Gábor Obitz

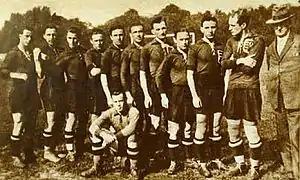
1924 Maygar team; Károly Fogl, Zoltán Opata, Ferenc Hirzer, Rudolf Jeny, József Eisenhoffer, Béla Guttmann, Gyula Mándi, Gábor Obitz, József Braun, György Orth, János Biri, and Gyula Kiss

Obitz started his career in Ferencváros. After winning the Hungarian Cup title in 1922 he moved to Czechoslovakia and played two seasons for Makkabi Brno. In 1924 he joined German club Holstein Kiel. He ended his career with Ferencváros.